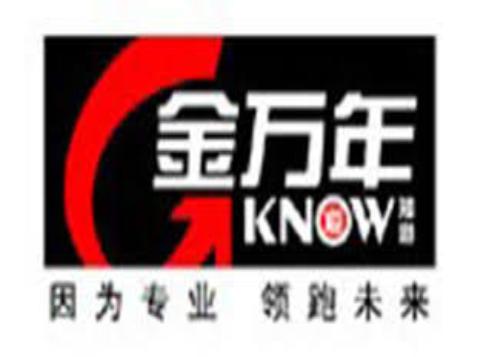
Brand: kimani
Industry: Necessities